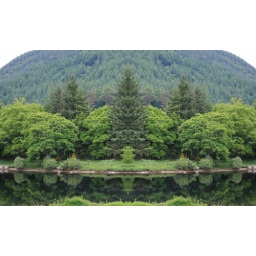
Reflection of trees in water